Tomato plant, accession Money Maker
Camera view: vertical (180 deg); turntable rotation: 30 degrees
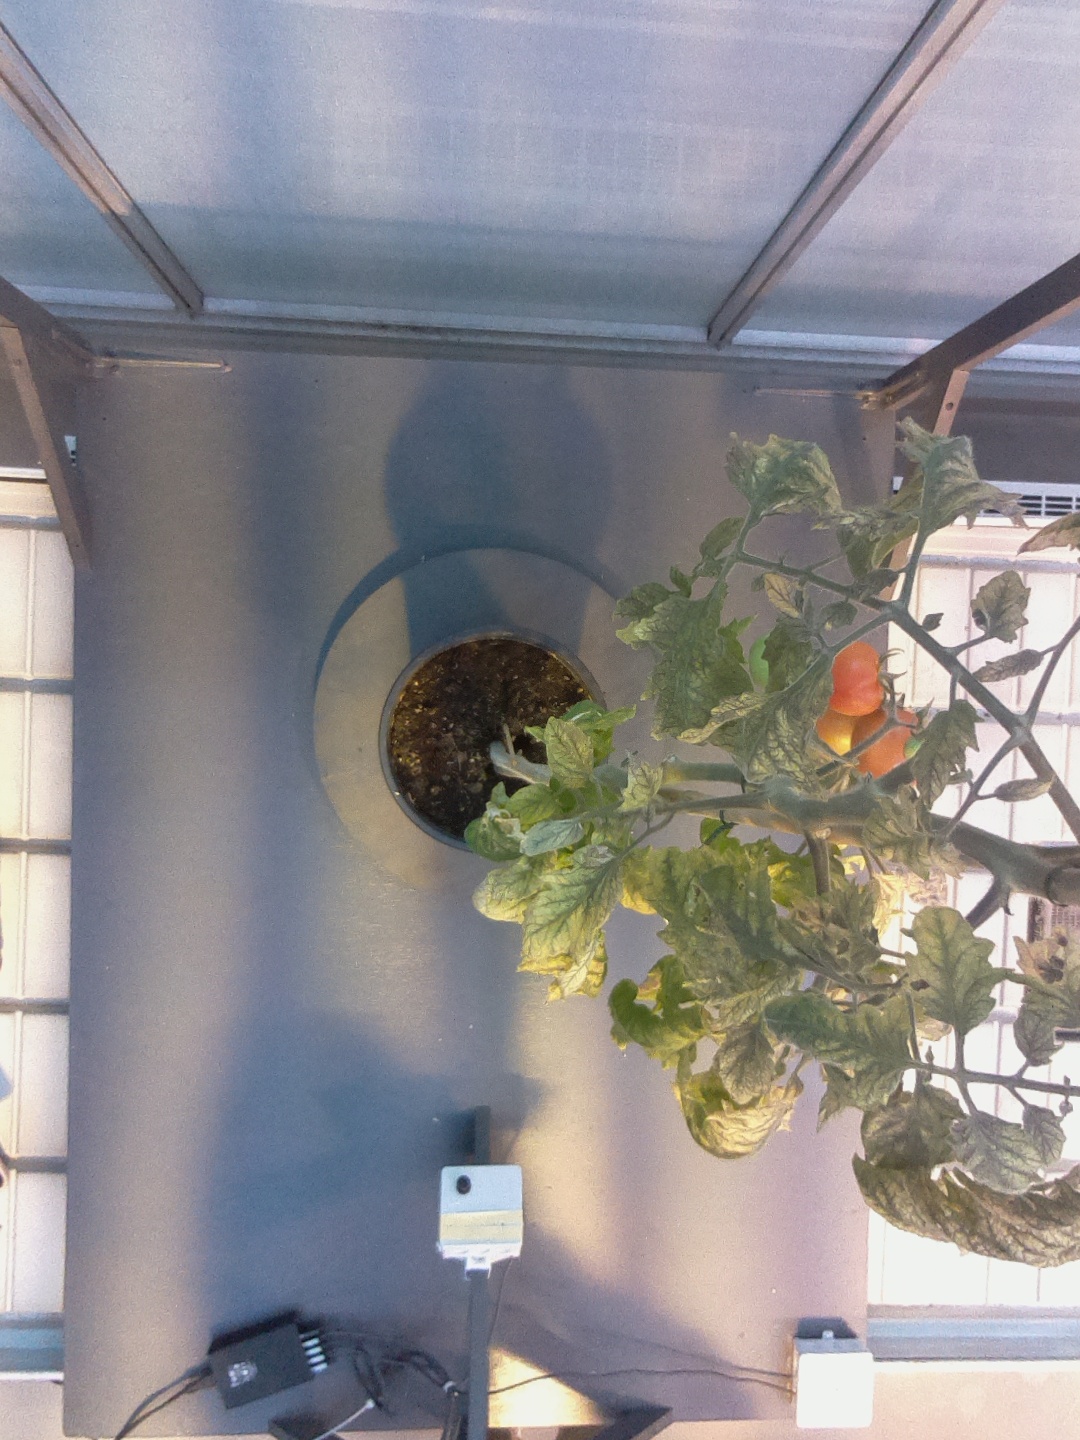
BBCH growth stage 83: 30%-40% of fruits show typical fully ripe color